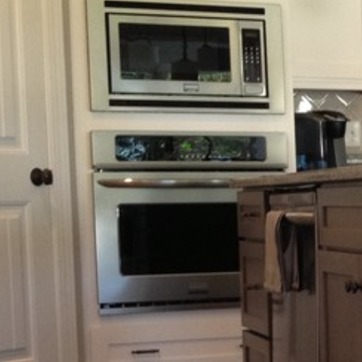
Material: metal